Question: Please indicate a possible affordance area of the sit_on_bench that can be used for sitting
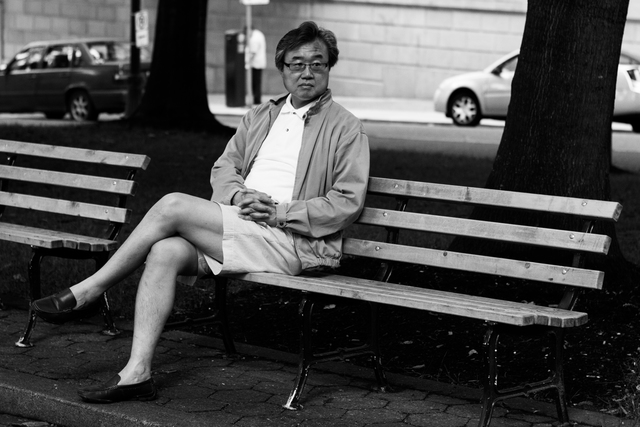
Answer: [152.5, 243, 582.5, 317]